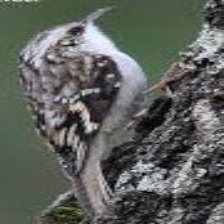
Species: BROWN CREPPER
Scientific name: CERTHIA AMERICANA